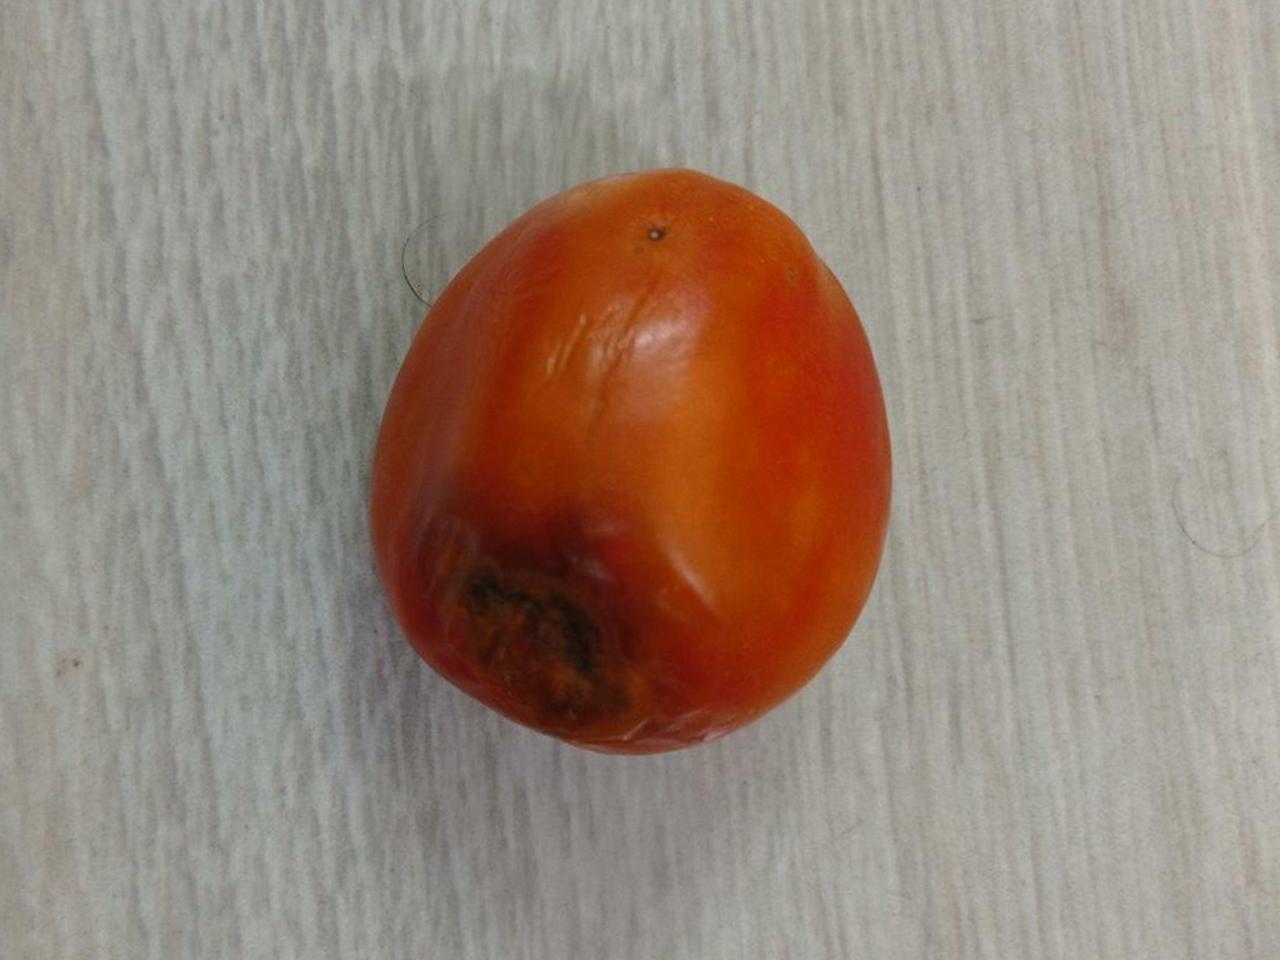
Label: Rotten